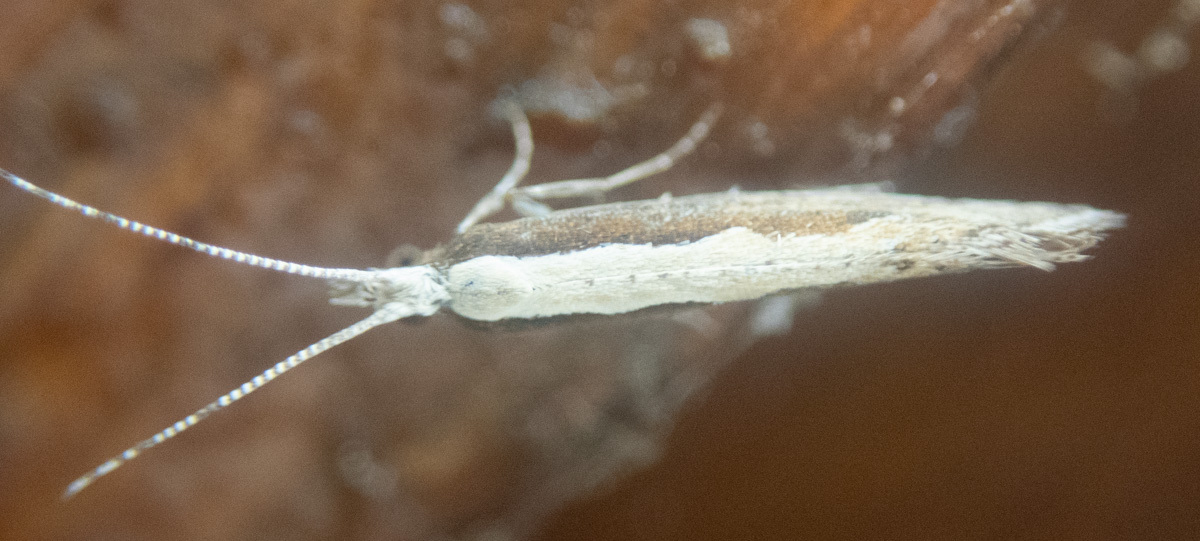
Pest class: diamondback_moth